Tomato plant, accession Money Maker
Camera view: bottom (45 deg); turntable rotation: 0 degrees
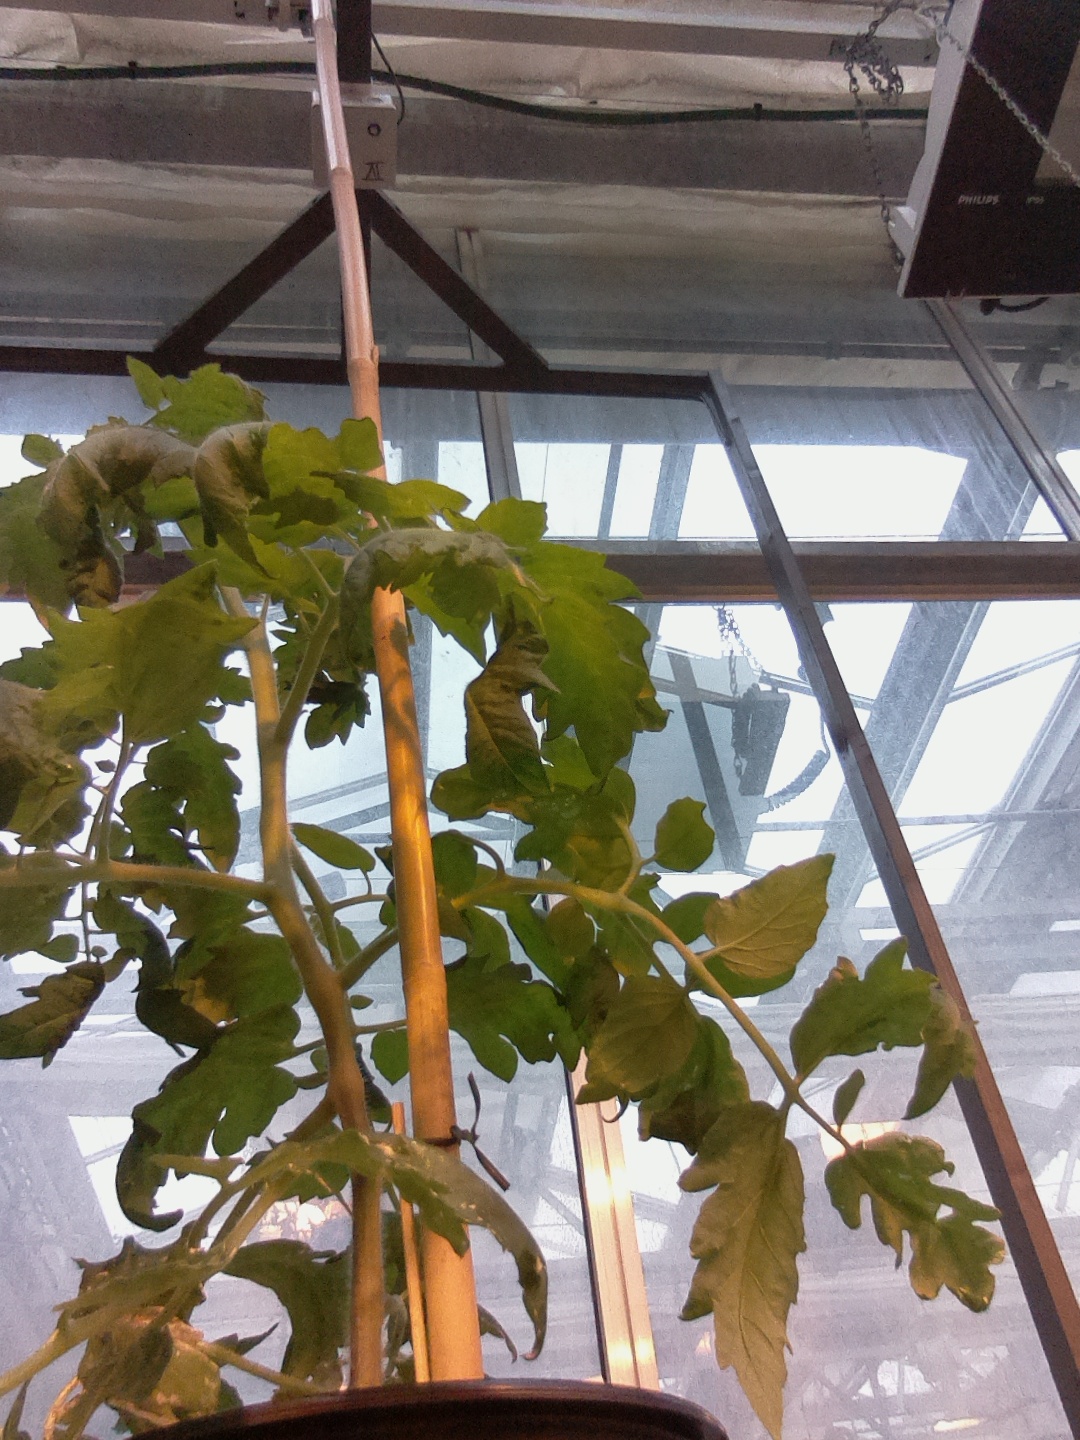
BBCH growth stage 53: 3 inflorescences visible